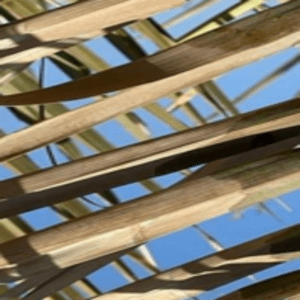
Label: Manganese Deficiency